History of the Maldives

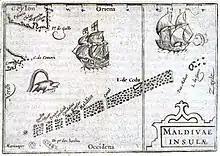
1598 Bertius map of the Maldives, issued in Middelburg, Netherlands

Inhabitants of the Middle East became interested in the Maldives due to its strategic location. Middle Eastern seafarers had just begun to take over the Indian Ocean trade routes in the 10th century and found the Maldives to be an important link to those routes. Specifically, the Maldives was the first landfall for traders from Basra sailing to Sri Lanka or Southeast Asia. Bengal was one of the principal trading partners of the Maldives. Trade between these regions involved mainly cowrie shells and coir fibre.